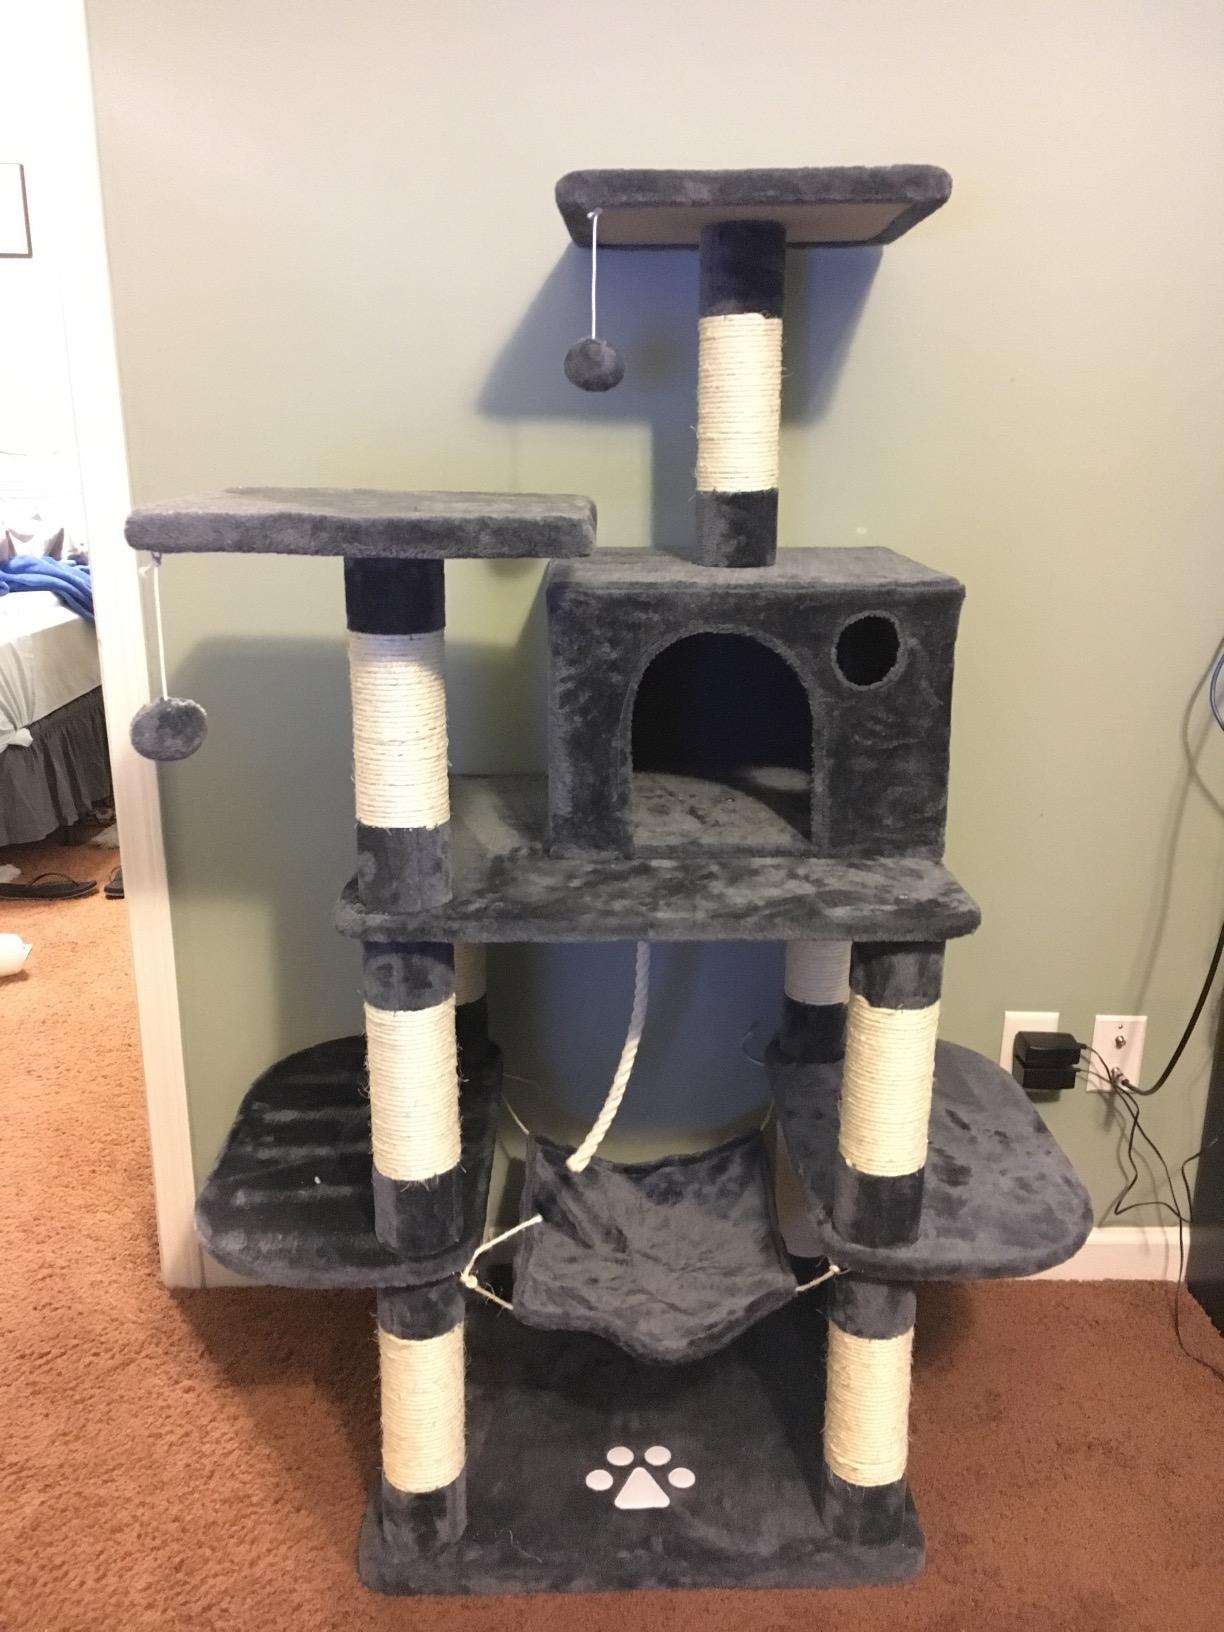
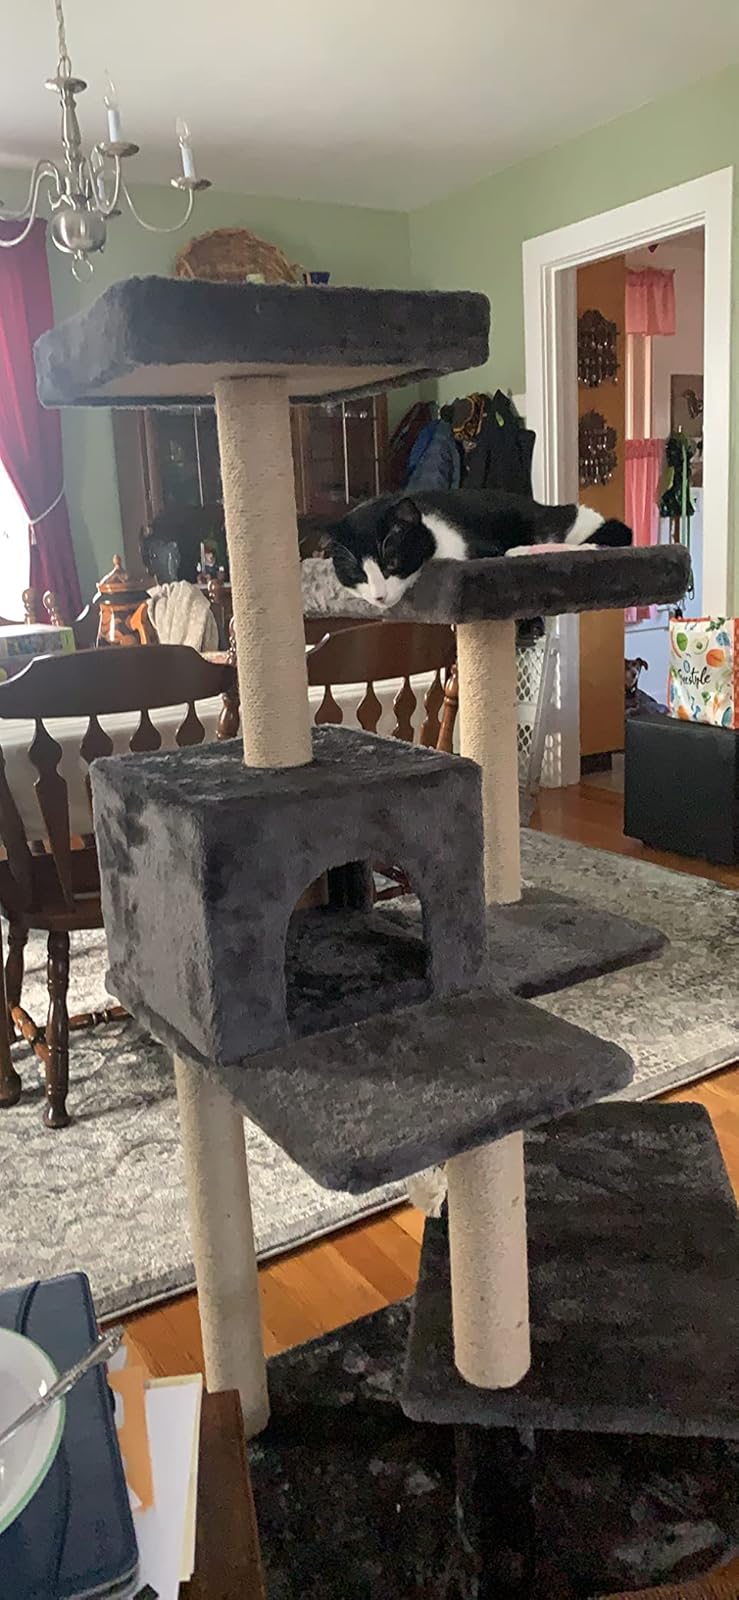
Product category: items_cat tree
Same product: no